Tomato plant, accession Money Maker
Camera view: vertical (180 deg); turntable rotation: 0 degrees
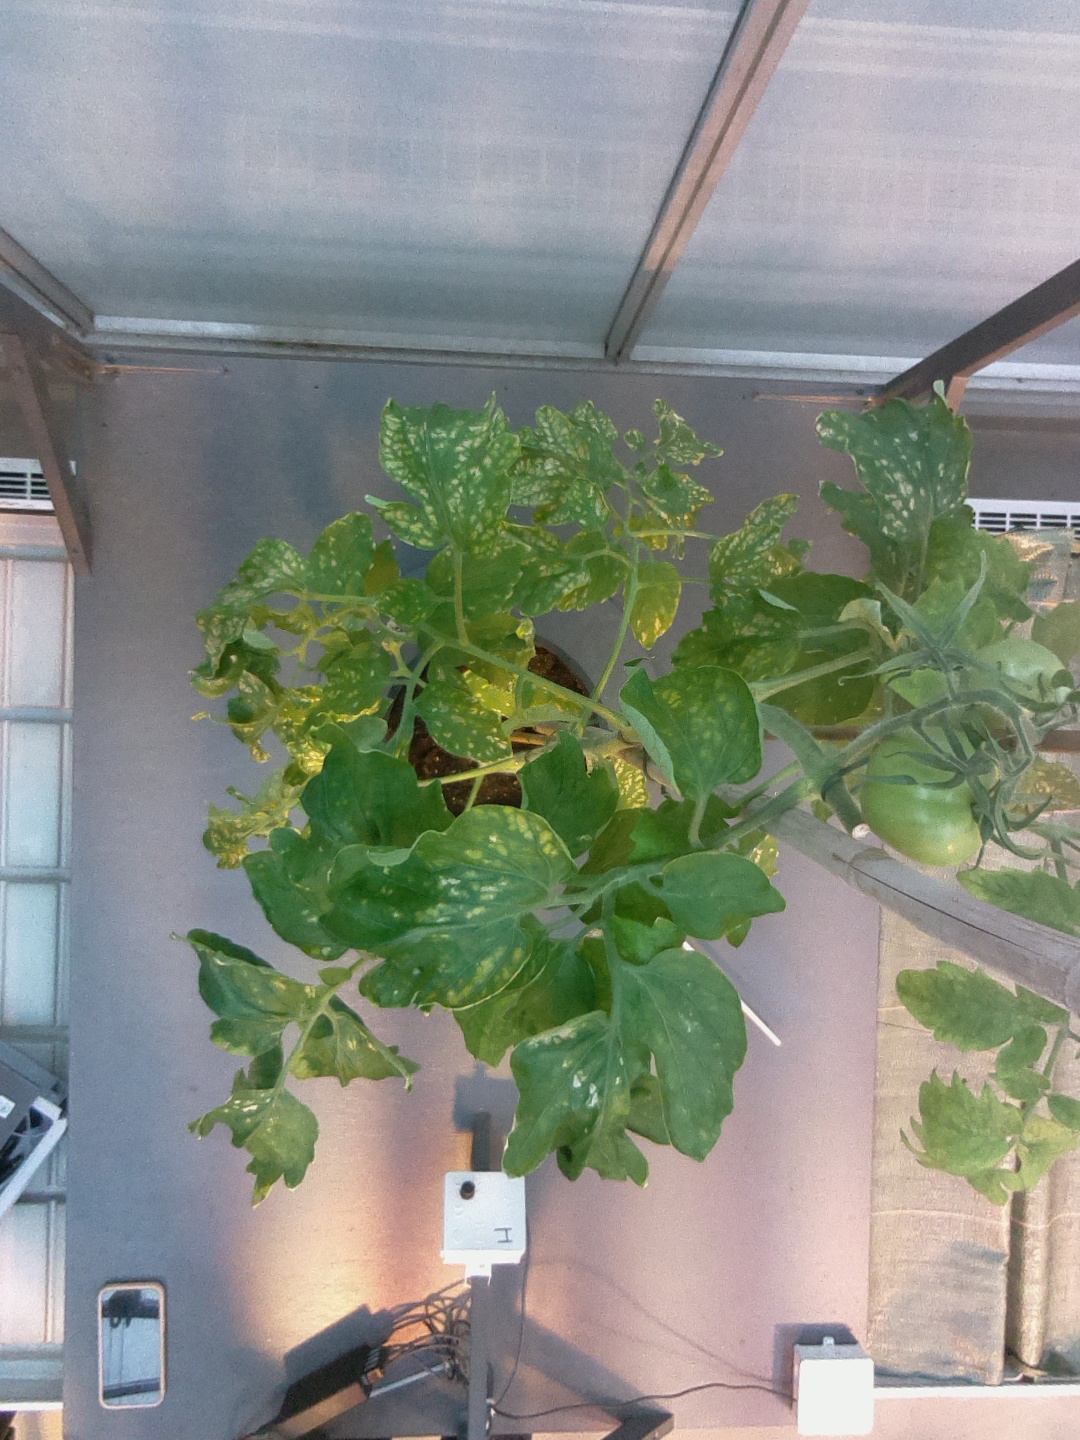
BBCH growth stage 74: 40%-50% of final fruit size